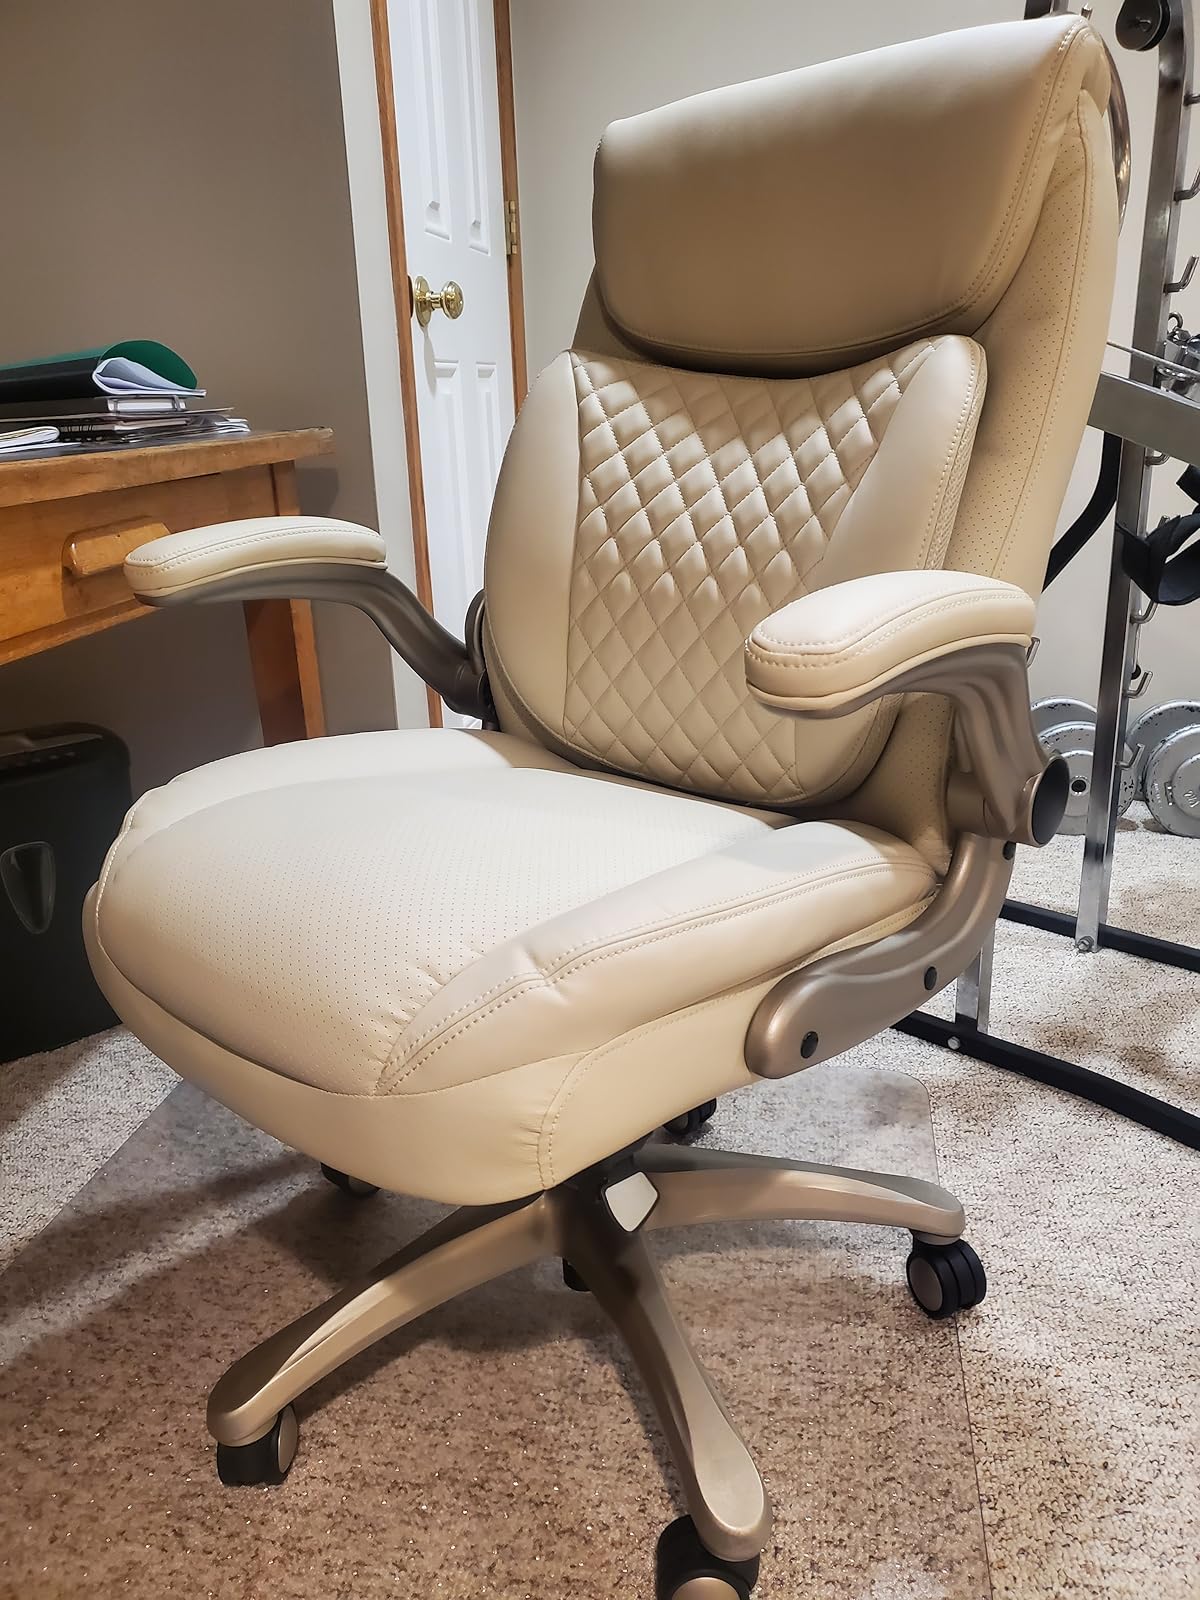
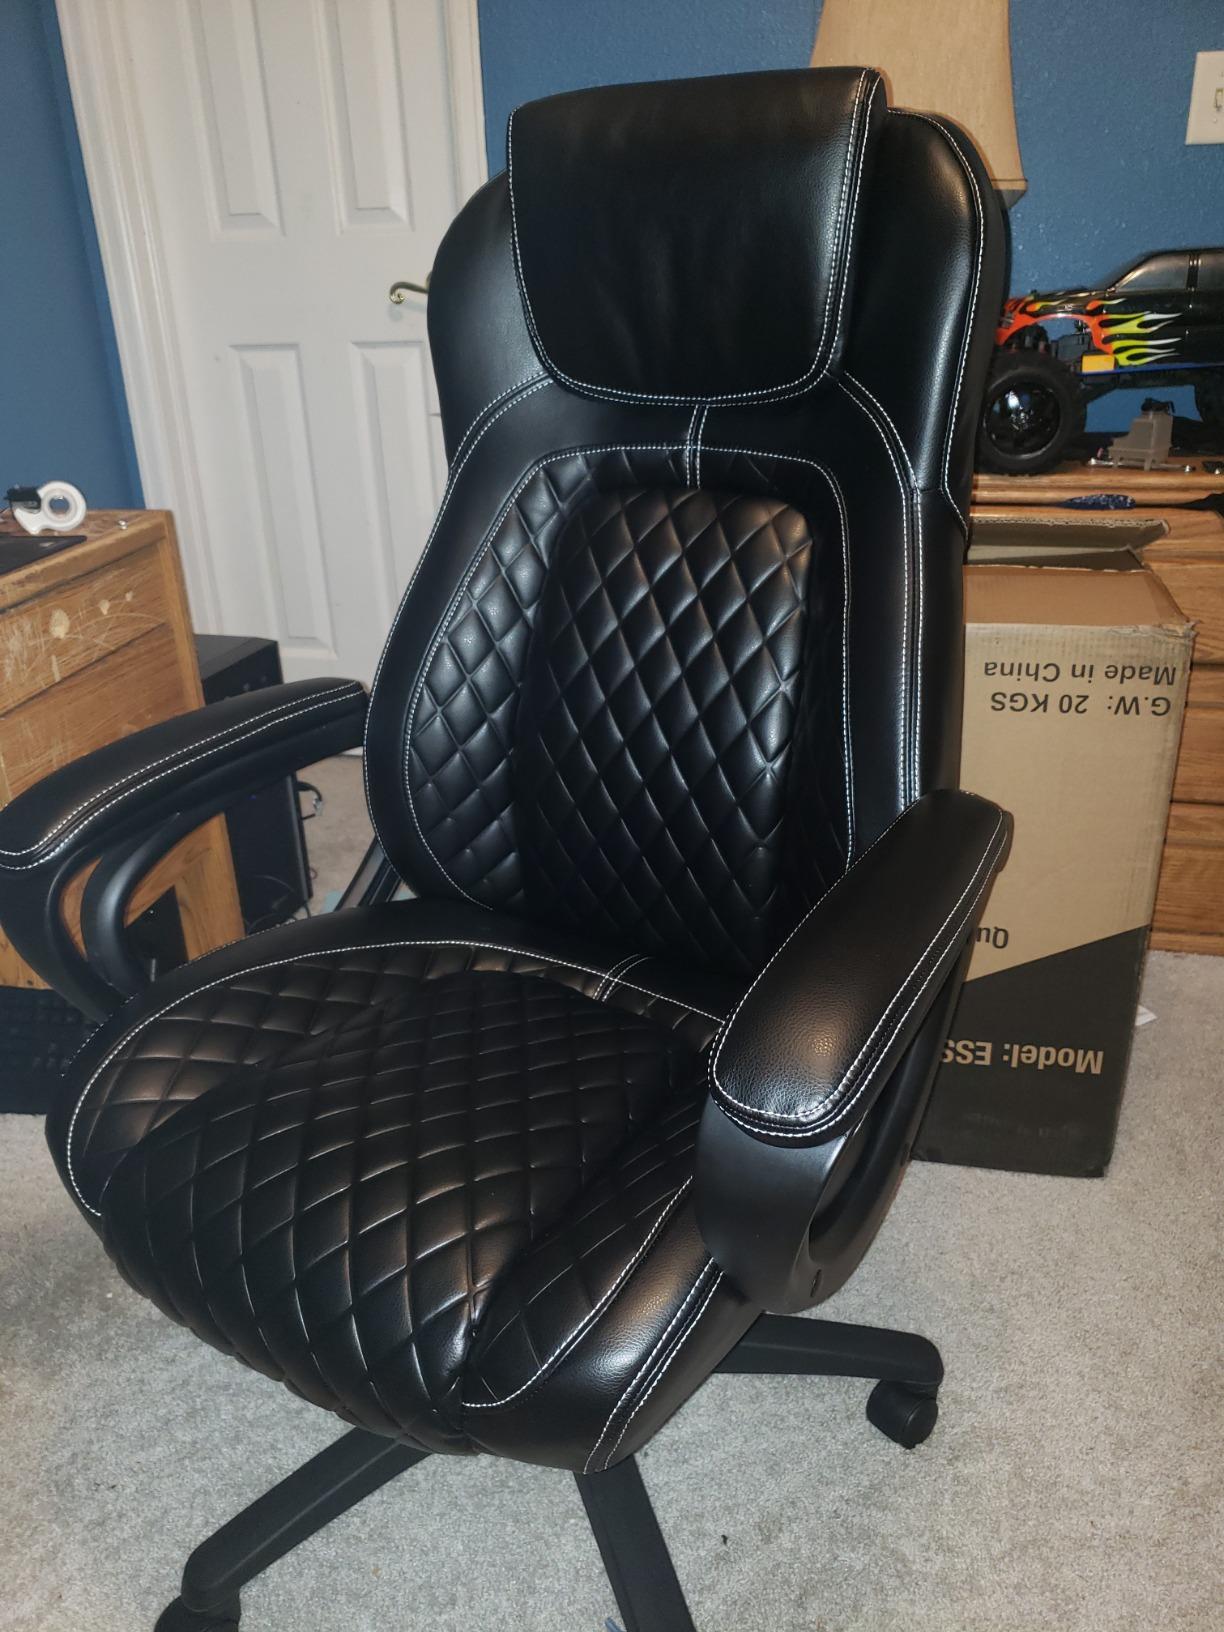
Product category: items_chair
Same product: no